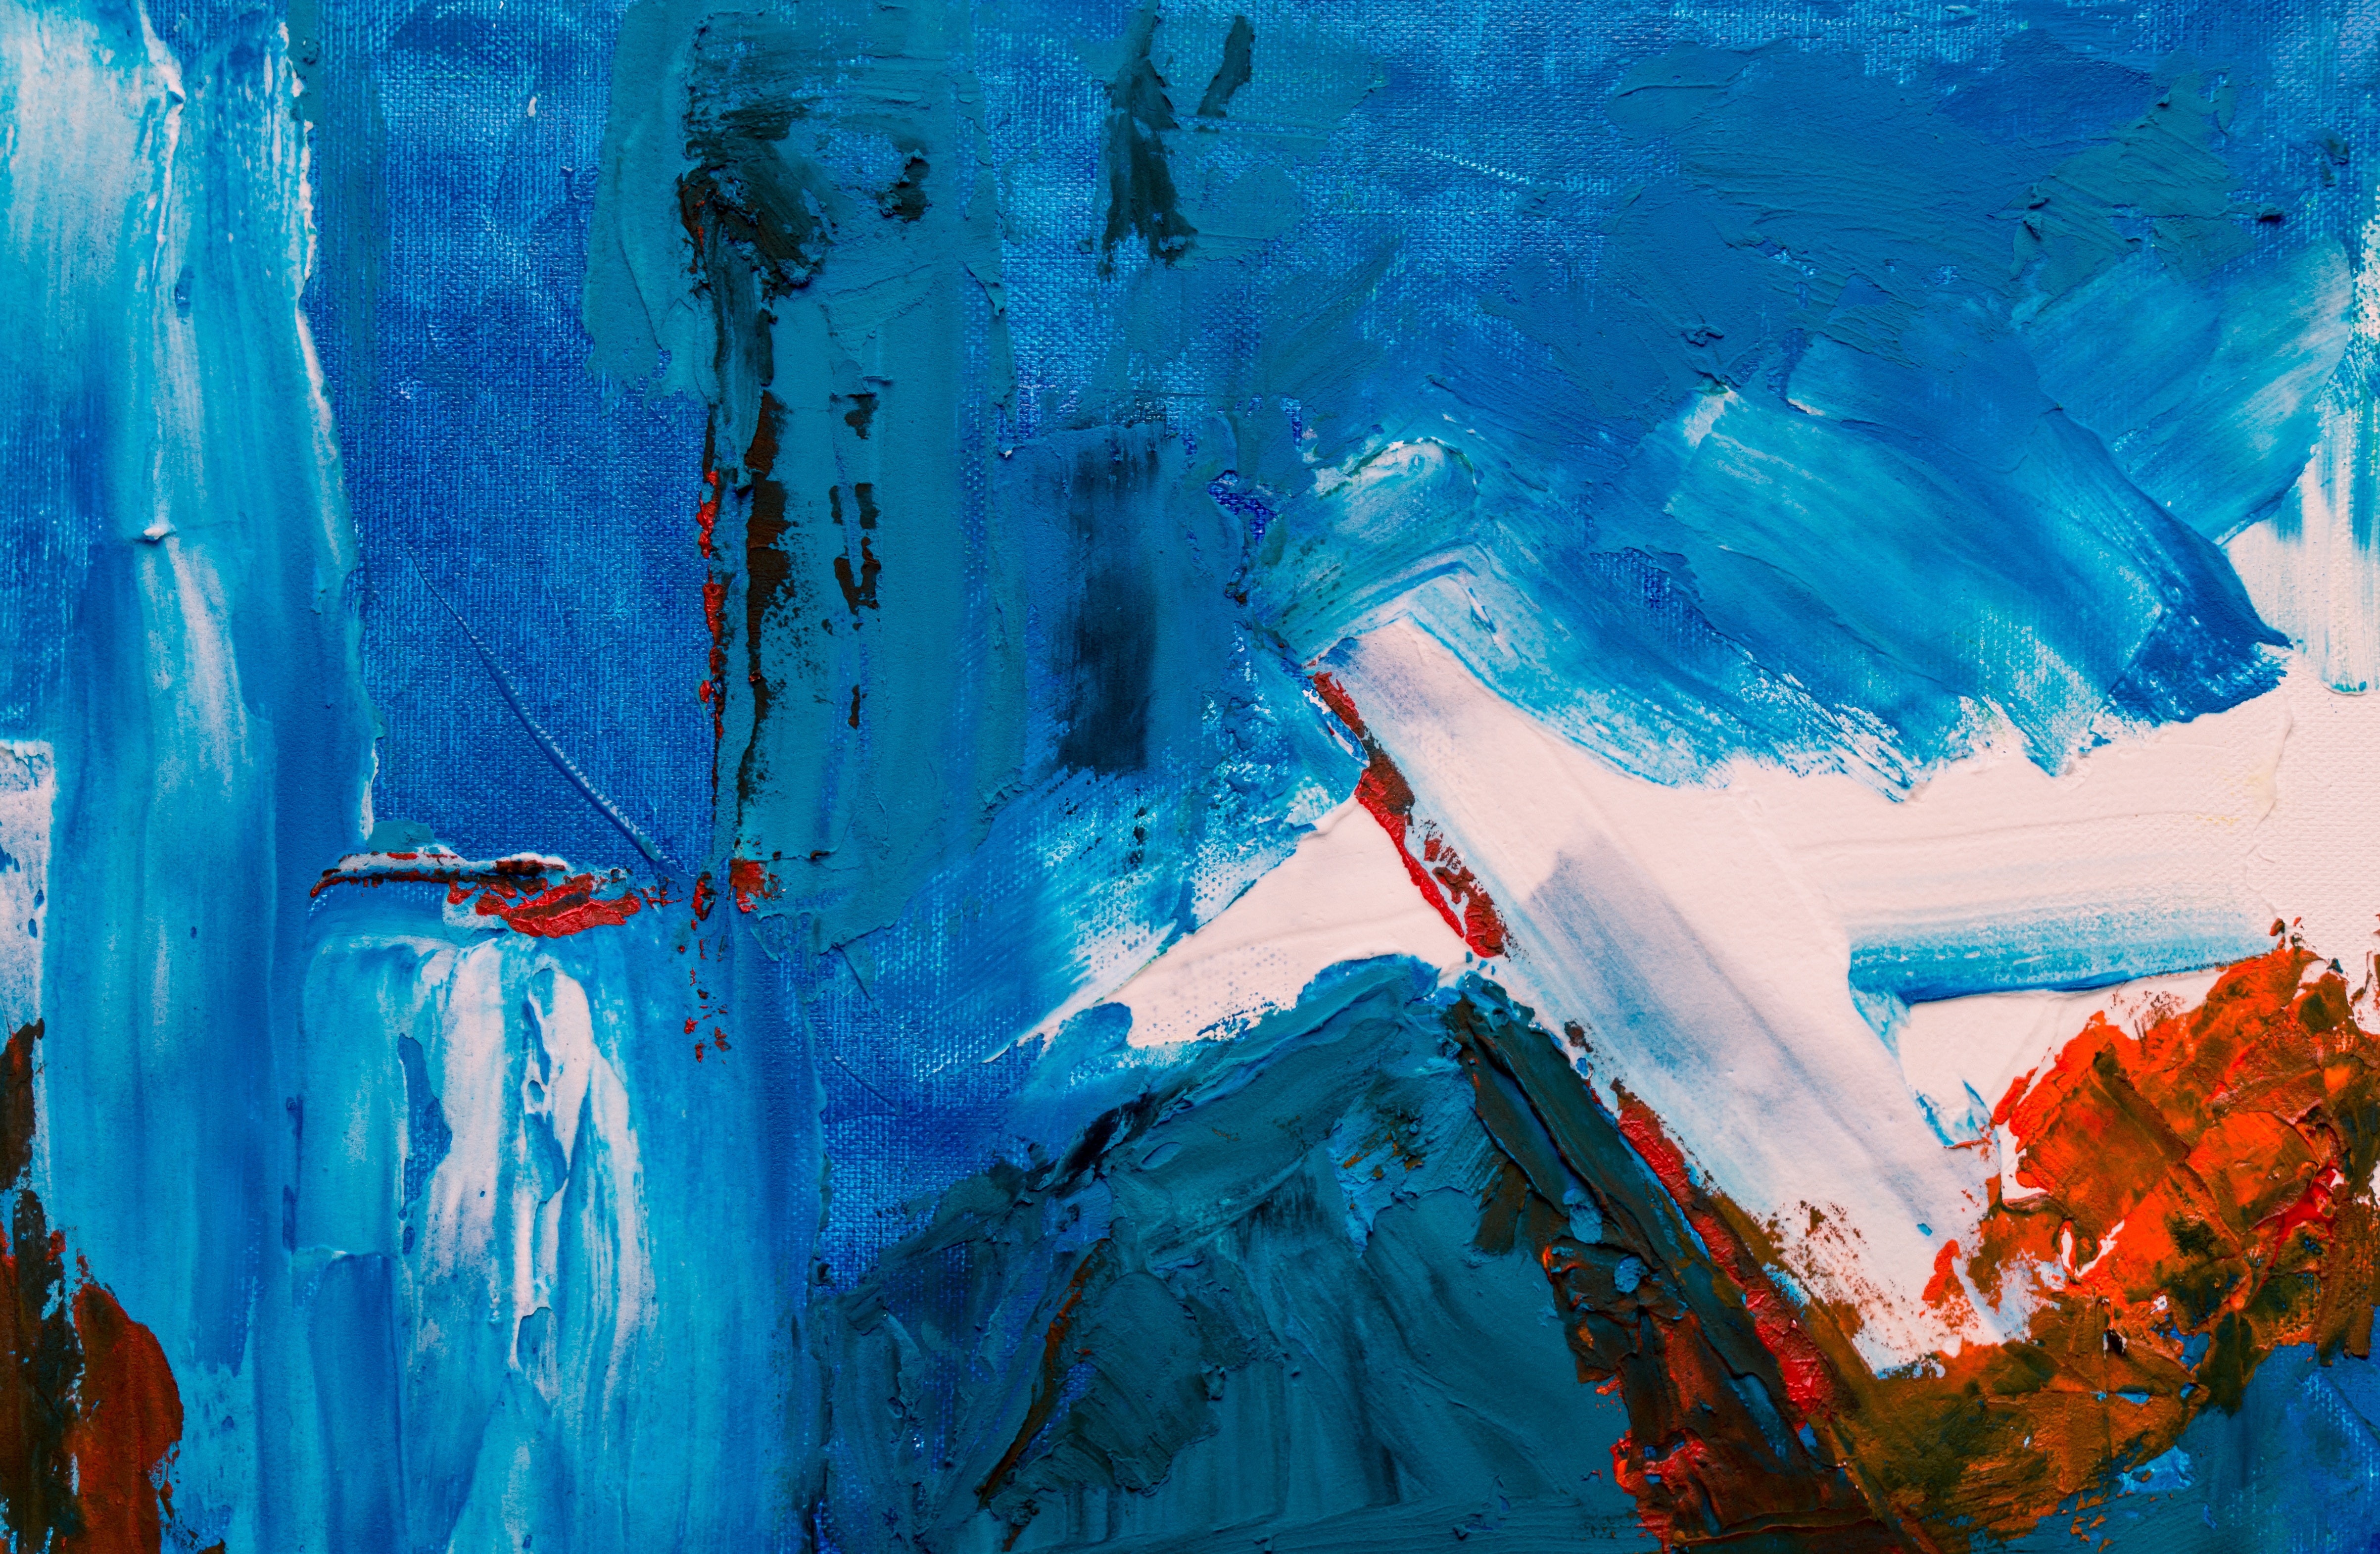
blue, painting, art, modern art, geological phenomenon, sky, water, acrylic paint, paint, watercolor paint, artwork, formation, arctic, ice, adventure, visual arts, landscape